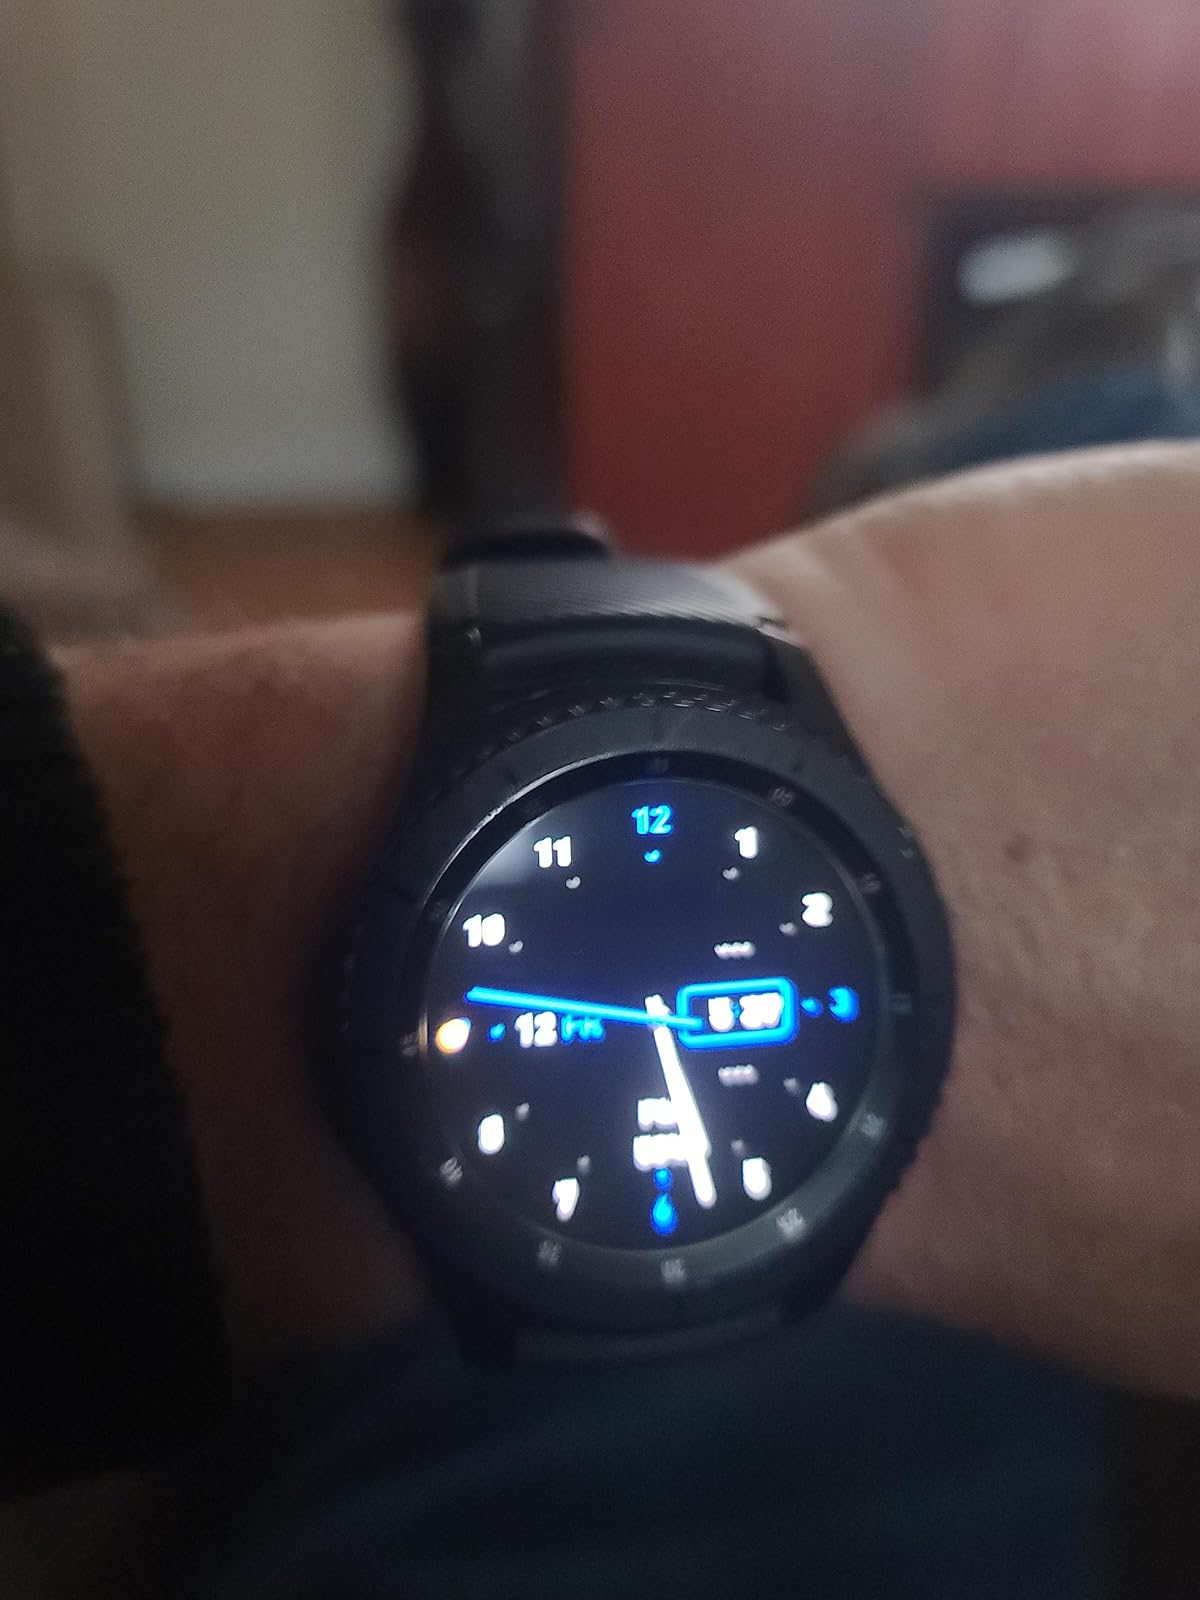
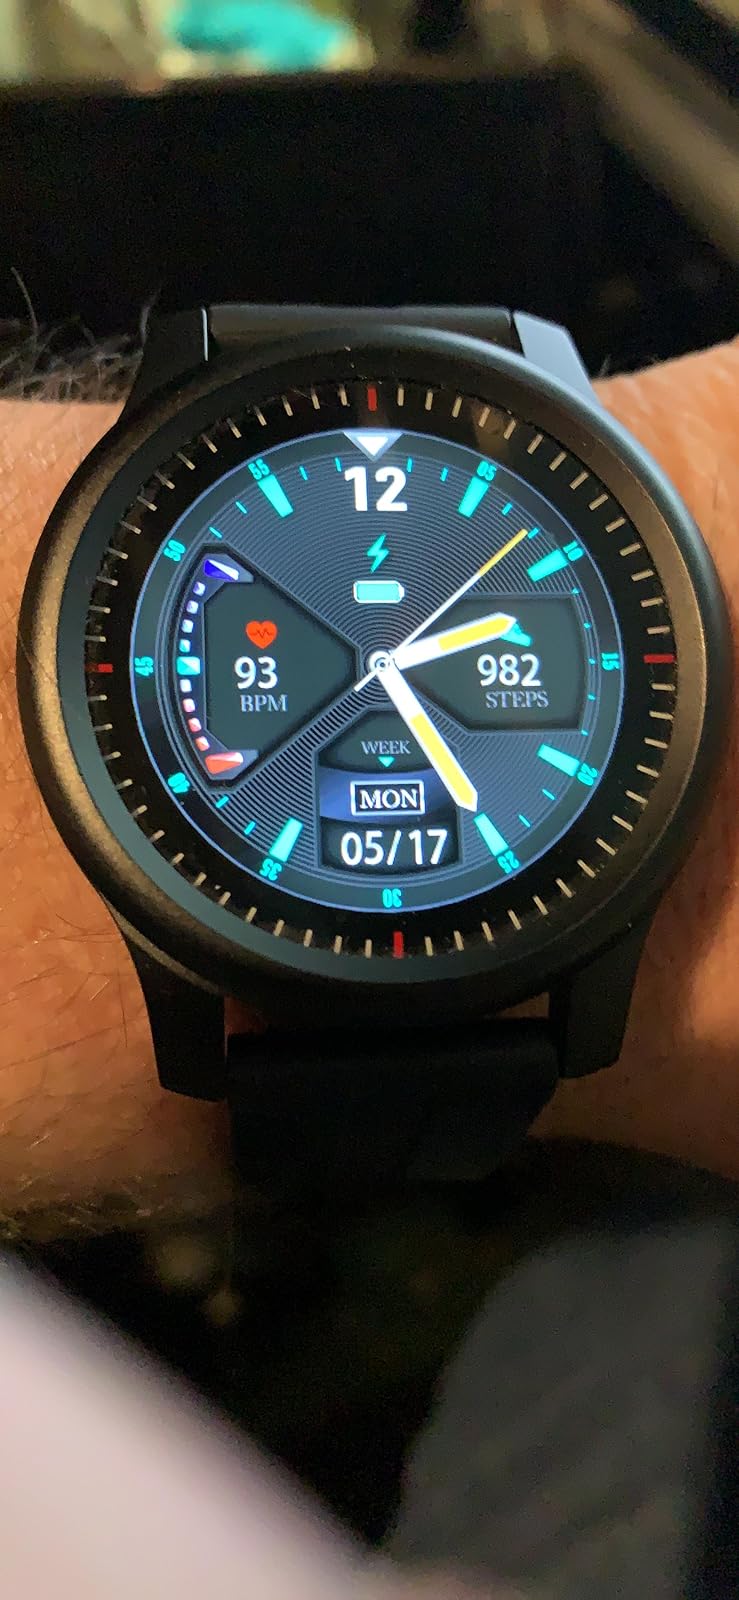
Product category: smartwatch
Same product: no